Tasman Outflow

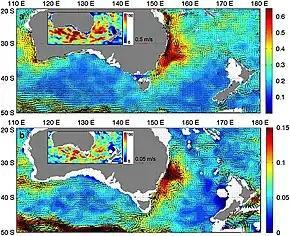

The source of the water of the Tasman Outflow is the East Australian Current. Until 2007, it was assumed that the water of this current moved in a southeastern direction towards New Zealand. However, this eastward turn toward New Zealand only occurred close to the surface, as was confirmed by the use of Argo floats at the sea surface and at a depth of 1000 dbar. At intermediate depth -around 300 to 1000 meter- the water actually turns south and westward, moving around the south of Tasmania. This water, which escapes from the East Australian Current and moves past Tasmania, is called the Tasman Outflow. The current moves further westward past the Great Australian Bight and into the Indian Ocean. In this way, the Tasman Outflow links the South Pacific Ocean to the Indian Ocean. Due to its depth, the current mainly transports Subantarctic Mode Water and Antarctic Intermediate Water with a volume transport of 4.2 ± 4.3 Sv. Here Sv stands for Sverdrup, a measure for volumetransport in the ocean. The current is limited to a narrow path between Tasmania and the Antarctic circumpolar current, due to the strong eastward Antarctic Circumpolar Current to the south of Tasmania.